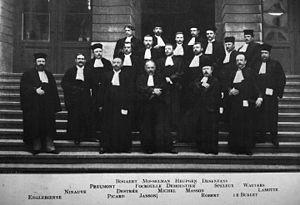
Les défenseurs du procès du grand complot (mai 1889)
Jules Destrée est un homme politique belge, docteur en droit né à Marcinelle le 21 août 1863 et mort à Bruxelles le 2 janvier 1936. Bourgeois humaniste, les procès consécutifs aux grèves de 1886 vont déterminer son engagement au Parti ouvrier belge, l'ancêtre du parti socialiste.
Le Procès du grand complot est un procès d'assises qui connut un important écho politique et médiatique. Il s'est déroulé à la cour d'assises de Mons en mai 1889. Il entendait faire toute la lumière sur les agissements de fauteurs de troubles qui auraient porté atteinte à la Sûreté de l'État en fomentant une révolte populaire visant le renversement des institutions nationales. 27 prévenus sont mis à la cause au premier rang desquels, Alfred Defuisseaux, président du parti socialiste républicain, une dissidence du Parti ouvrier belge. Ils sont représentés par 19 avocats parmi lesquels certains ténors du barreau. Le procès tourne au scandale lorsqu'il appert que le Parti socialiste républicain était noyauté par des agitateurs issus de la sûreté de l'État.